Jakob Götzenberger

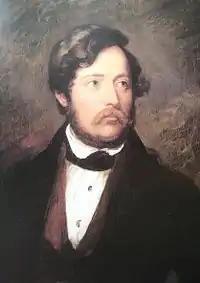
Jakob Götzenberger; portrait by Louis Krevel (1834)

Jakob Götzenberger (Franz Jakob Julius Götzenberger, Heidelberg 4 November 1802 – Darmstadt 6 October 1866) was a German mural painter and portraitist, a pupil of Peter Cornelius. He spent much of the later part of his career in England.